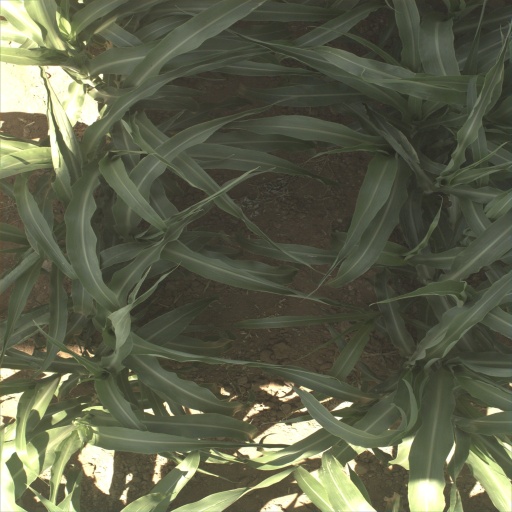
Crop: sorghum